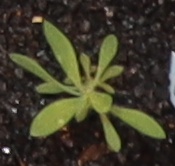
Label: Kochia